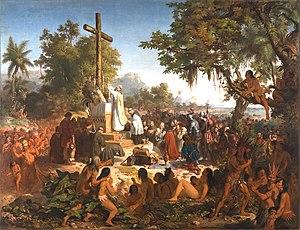
L'Art académique brésilien désigne l'ensemble de la création artistique institutionnelle, inspirée des principes et des méthodes des Académies dédiées aux Beaux-Arts en Europe, qui a dominé au Brésil du début du XIXᵉ siècle au début du XXᵉ siècle. Initié par la mission artistique française arrivée au Brésil en 1816 et par la création, la même année, de l'École royale des Sciences, Arts et Métiers par Jean VI du Portugal, il se développe avec la fondation de l'Académie impériale des beaux-arts de Rio de Janeiro en 1826 et par le soutien financier important de Pierre II du Brésil.